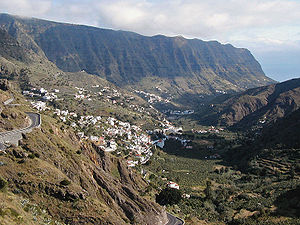
Hermigua / Galleri
Hermigua er en by og en af seks kommuner på Kanarieøen La Gomera. Den ligger på den nordøstlige del af øen. Hermigua er samtidig administrationsbyen.